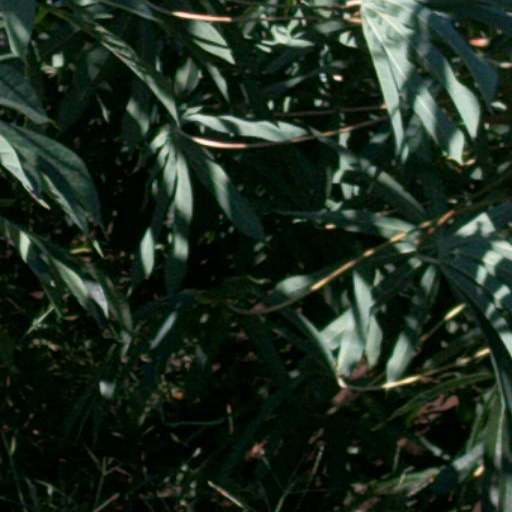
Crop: cassava